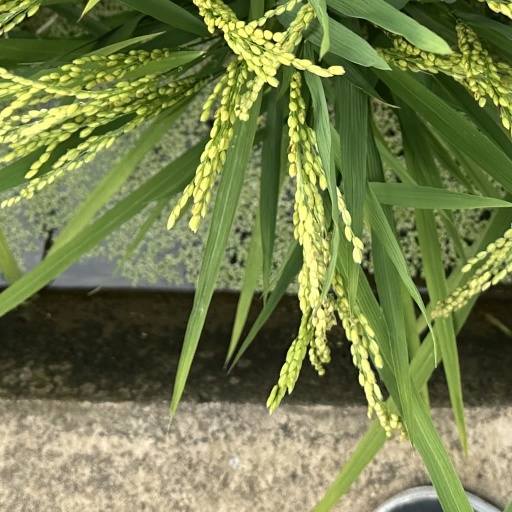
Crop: rice